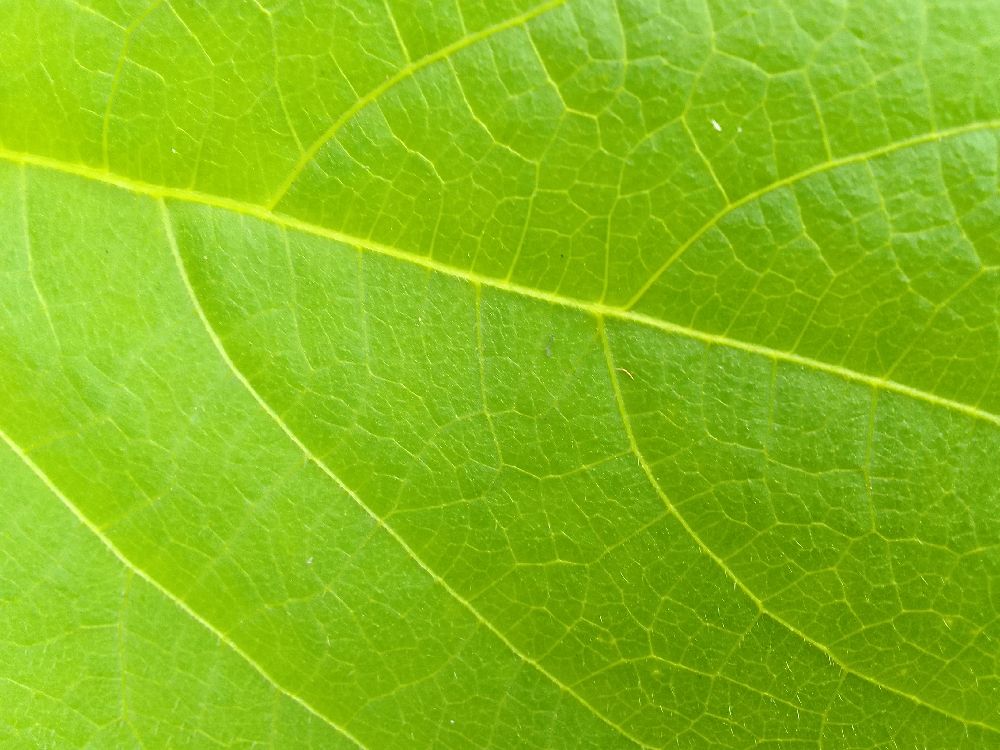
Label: healthy